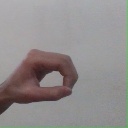
अक्षर: औ